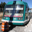
Label: streetcar